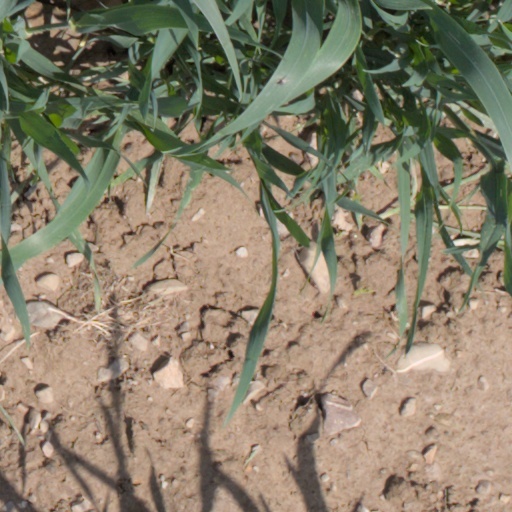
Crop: wheat